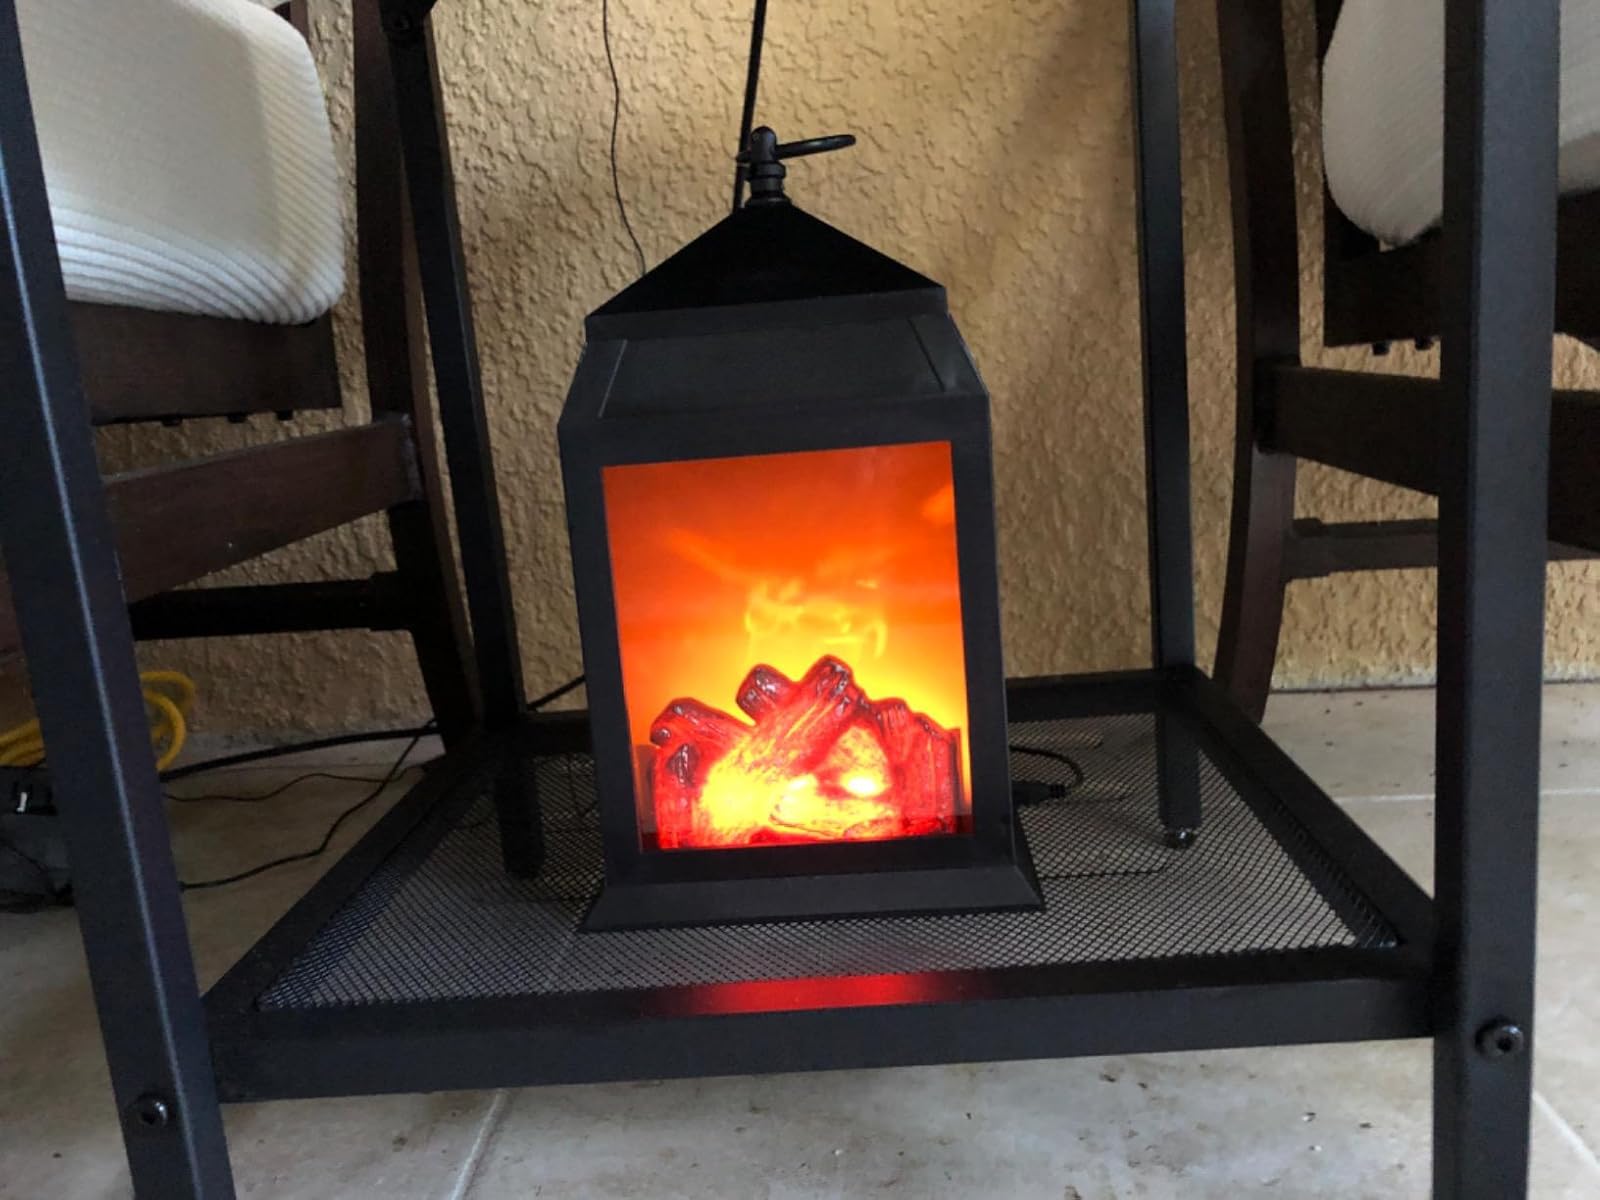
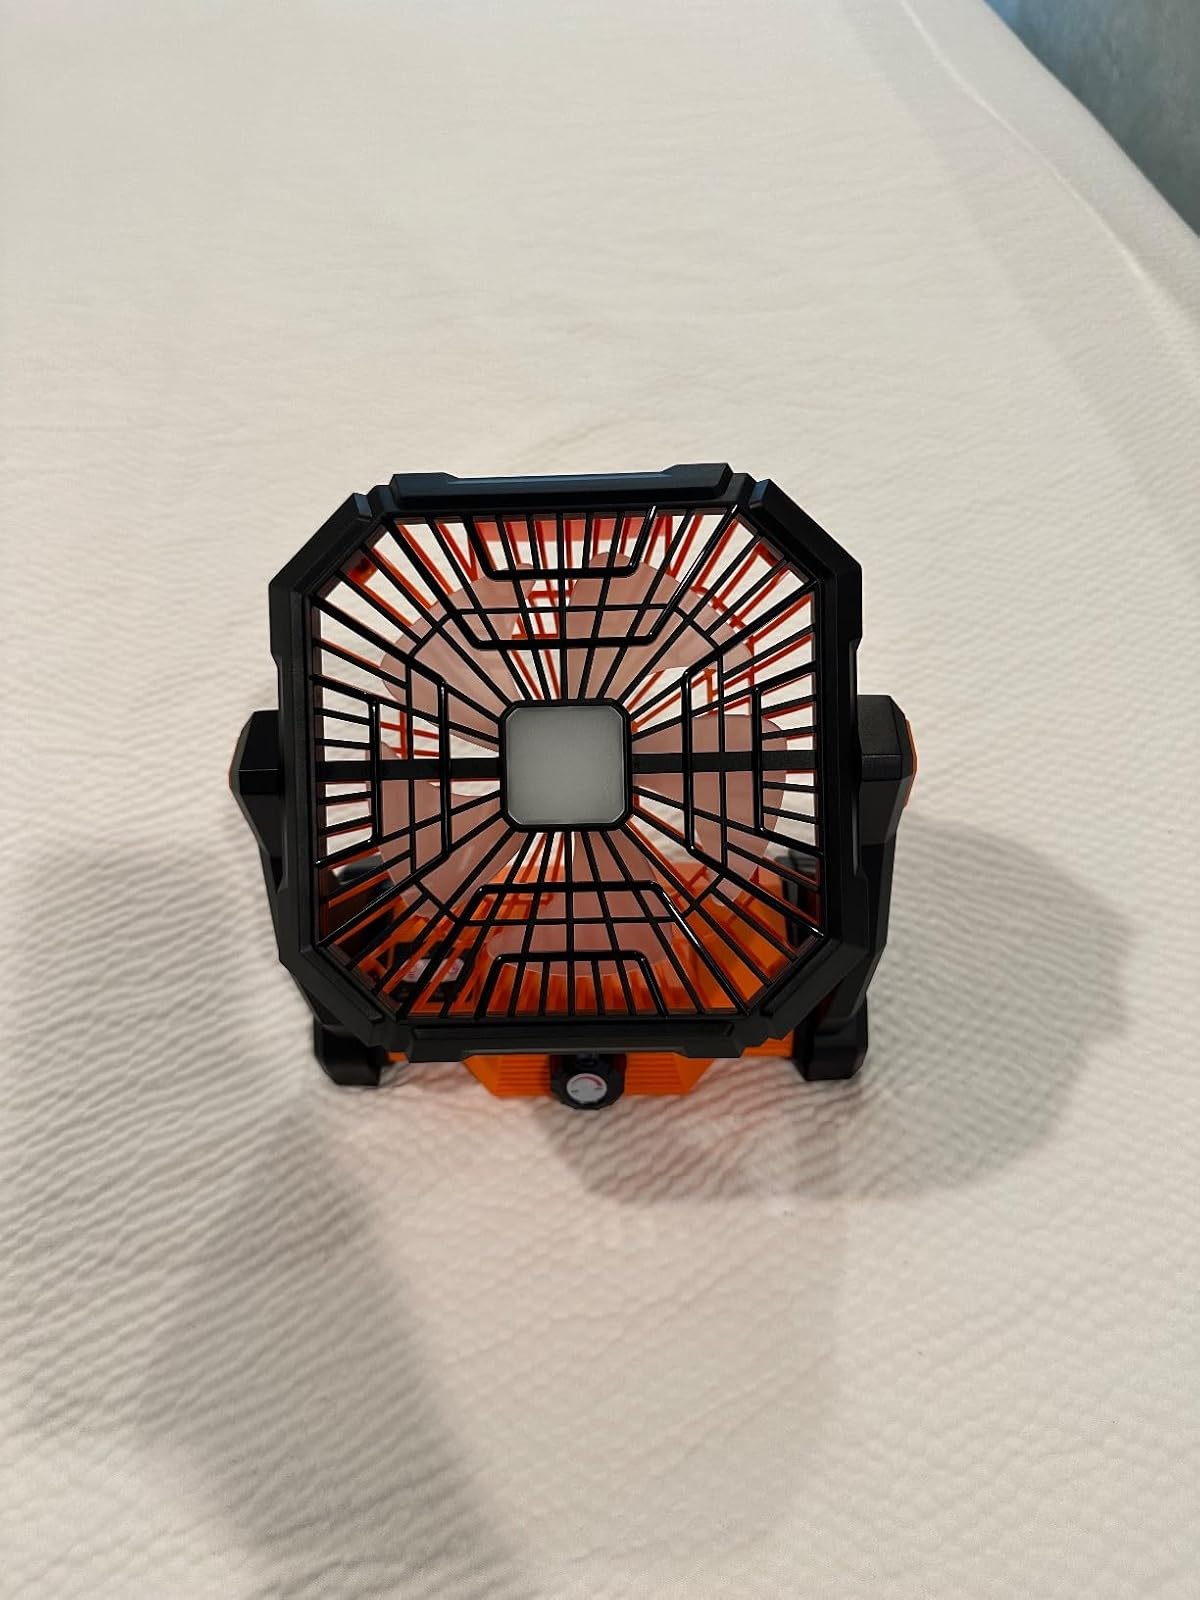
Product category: lantern
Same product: no